Deer hunting

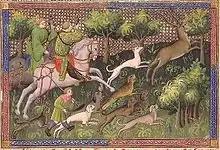

The term "deer hunting" is used in North America for the shooting of deer, but in the United Kingdom and Ireland, the term generally refers to the pursuit of deer with scent hounds, with unarmed followers typically on horseback.